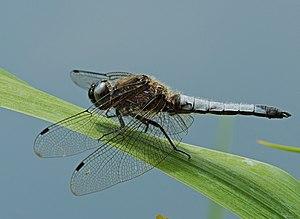
Cette liste recense les odonates répertoriés dans le canton de Genève par un ouvrage de 1996, complété par un ouvrage de 2012.
La libellule fauve est une espèce d'odonates du sous-ordre des anisoptères. Le mâle adulte a un abdomen bleu clair portant des taches noires, tandis que la femelle adulte et le jeune mâle ont tous deux un abdomen orange vif. Cette libellule mesure quelque 45 mm de long et présente une envergure moyenne de 74 mm. On la trouve dans toute l'Europe. Le statut de cette espèce est considéré comme particulièrement préoccupant en Grande-Bretagne à cause de la raréfaction de son habitat idéal.